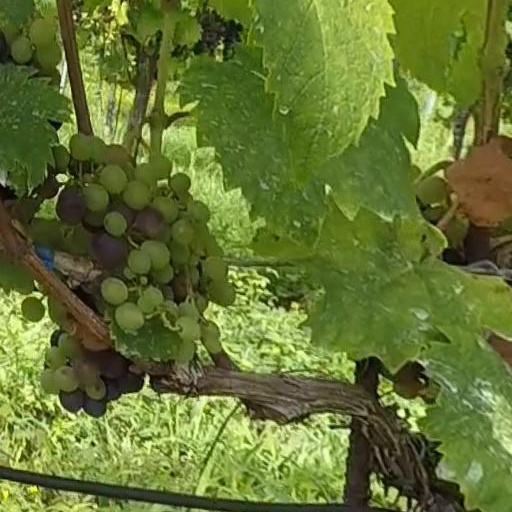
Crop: grape